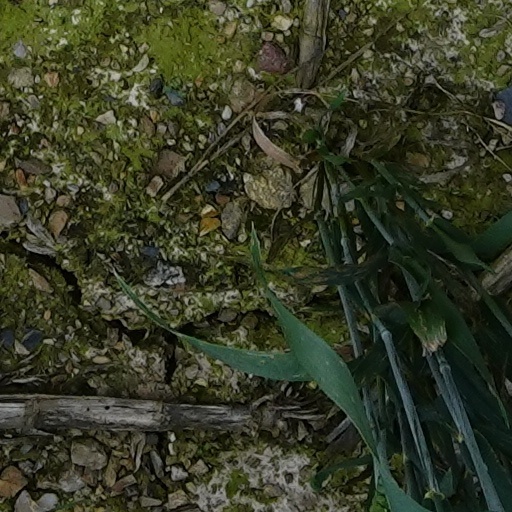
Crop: wheat